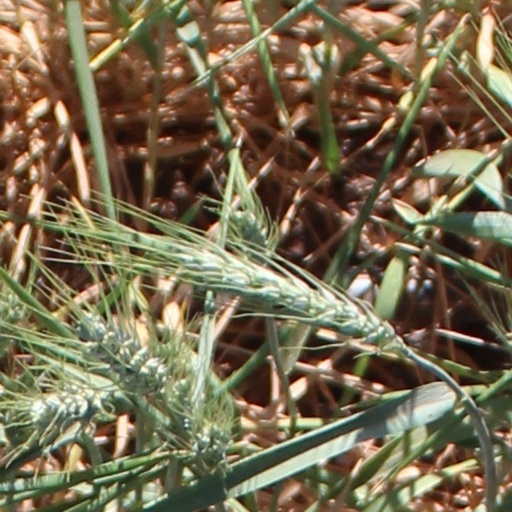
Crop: wheat